Badass (book)

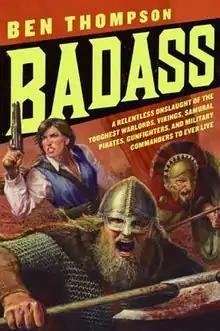

Badass: A Relentless Onslaught of the Toughest Warlords, Vikings, Samurai, Pirates, Gunfighters, and Military Commanders to Ever Live, also known as Badass: The Book, is a history and biography book. It is the debut book of Ben Thompson, owner of the website Badass of The Week.